HSM-77 Saberhawks

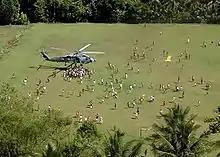
An SH-60B of HSL-47 providing disaster relief in Sumatra

Helicopter Maritime Strike Squadron SEVEN SEVEN "Saberhawks" began its illustrious history as Helicopter Anti-Submarine Squadron Light FOUR SEVEN (HSL-47). Established on 25 September 1987 at NAS North Island, the Saberhawks of HSL-47 employed the SH-60B helicopter. Since its inception, the Saberhawks have been at the forefront of helicopter operations in the Pacific Fleet. In 1991, HSL-47 deployed five detachments in support of Operations Desert Shield and Desert Storm, and flew over 2,000 combat, combat support and contingency hours. The Saberhawks also played an integral role in Operation Southern Watch, providing seventeen detachments from 1992–2005. In 1992, Detachment TWO rendered the first assistance to Somali citizens during Operation Restore Hope. HSL-47 deployed the first SH-60B (Armed Helo) detachment (Detachment 4) on an aircraft carrier, , in 2001 and 2002-2003 (Operation Iraqi Freedom). Detachment 4 paved the way for HSL-47 to become the first HSL Squadron to become an integrated part of the Carrier Air Wing. The Squadron joined the Broadswords of Carrier Air Wing TWO (CVW-2) on 1 April 2004, bringing eight SH-60B helicopters for their first deployment. Under the Navy's Helo CONOPS "Bravo to Sea (B2C)" initiative, HSL-47 led the LAMPS Community's transition from traditional SH-60B expeditionary operations, to carrier based MH-60R operations.